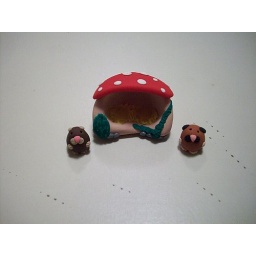
This is a little guinea pig house I made for a lady in France